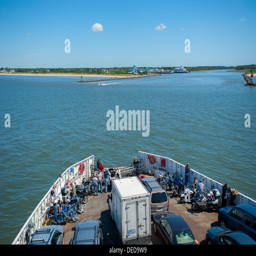
a city connecting us state across the mouth arriving